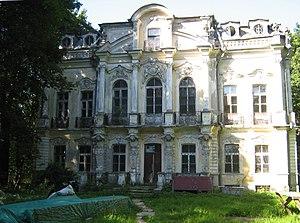
Saint-Pétersbourg. Peterhof, .